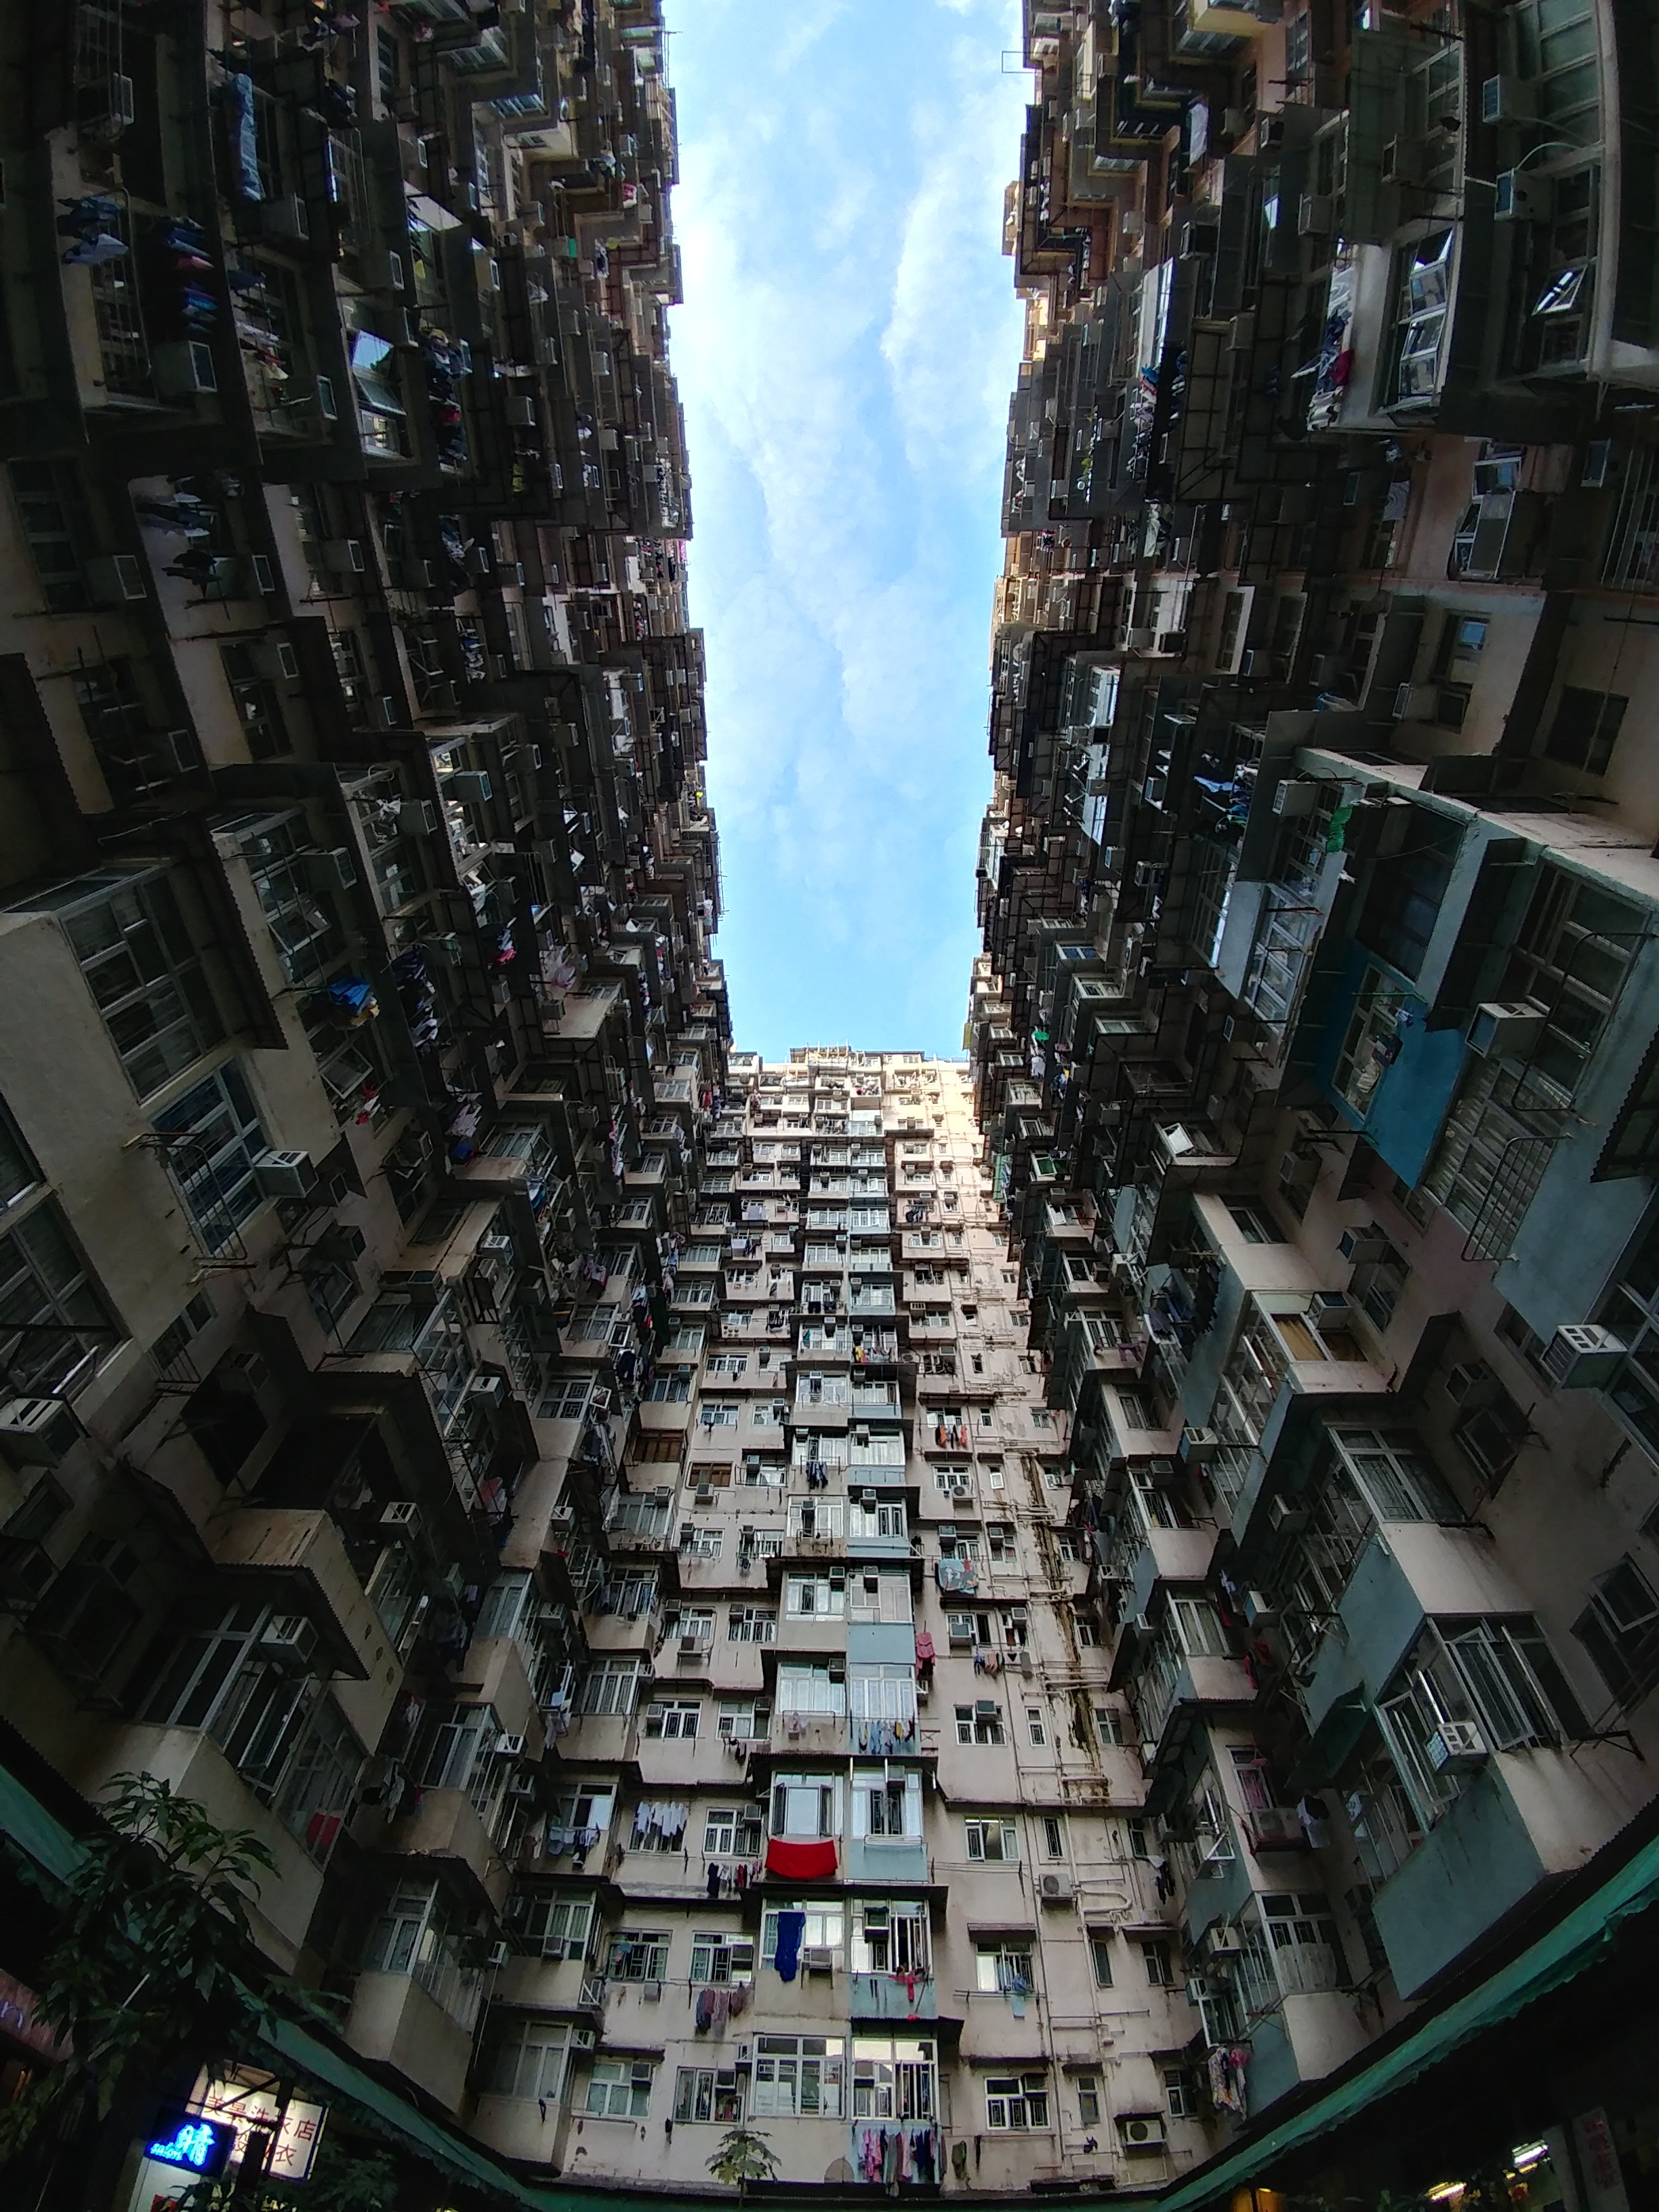
architecture, street, photography, city, skyscraper, urban, cityscape, downtown, landmark, residential, old building, apartment, tower block, world, hong kong, image, metropolis, screenshot, poor, aerial photography, urban area, human settlement, metropolitan area, yick fat building